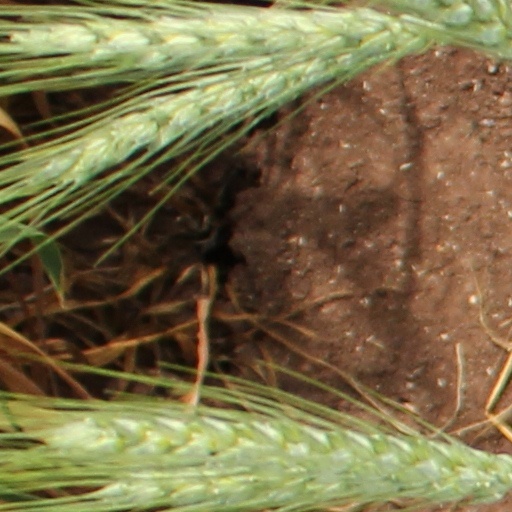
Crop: wheat